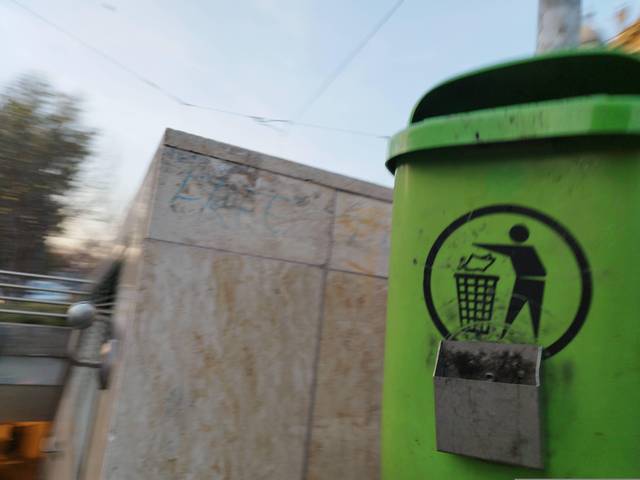
Region: Hungary
Coordinates: 47.498, 19.055